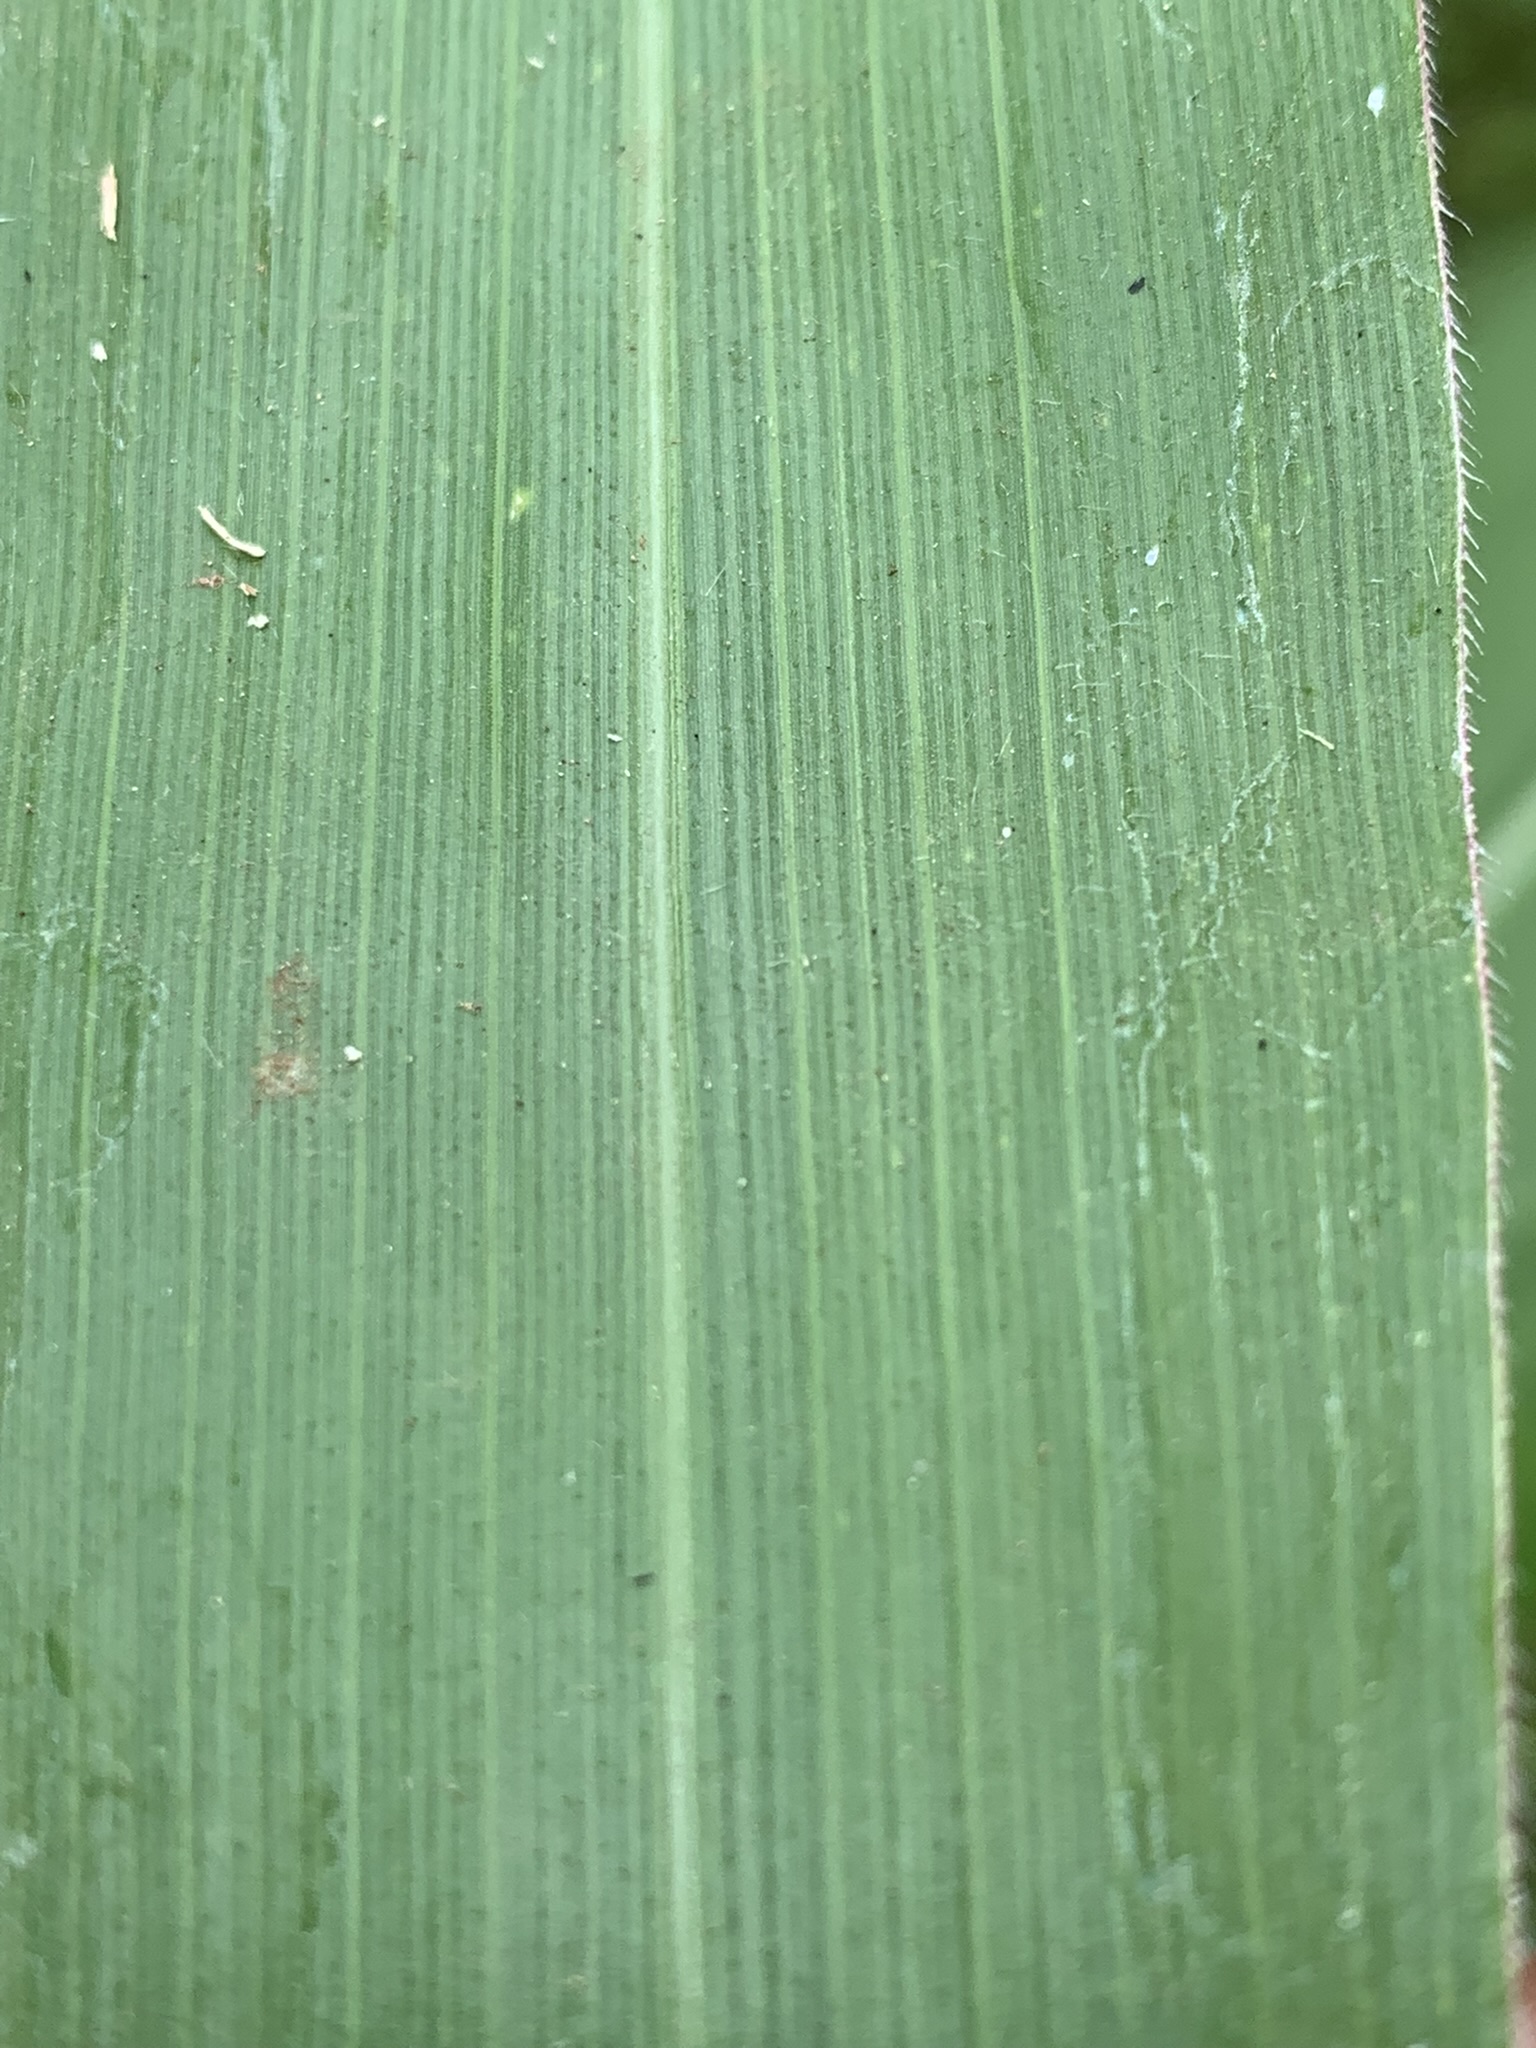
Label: Healthy